Wonder Woman

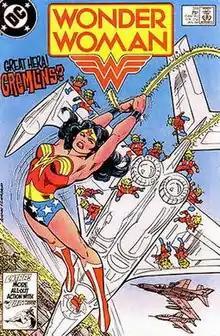
The Invisible Plane in "Sensation Comics" #1 (Jan. 1942); art by Ross Andru and Dick Giordano; design in this illustration closely resembles the Gloster Javelin

Diana is depicted as a masterful athlete, acrobat, fighter and strategist, trained and experienced in many ancient and modern forms of armed and unarmed combat, including exclusive Amazonian martial arts. With her godlike abilities of incalculable superhuman strength, nigh-invulnerability, speed, flight, fast healing and semi-immortality, Diana's fighting prowess is enhanced. In some versions, her mother trained her, as Wonder Girl, for a future career as Wonder Woman. From the beginning, she is portrayed as highly skilled in using her Amazon bracelets to stop bullets and in wielding her golden lasso. Batman once called her the "best melee fighter in the world". The modern version of the character is known to use lethal force when she deems it necessary. In the New 52 continuity, her superior combat skills are the result of her Amazon training, as well as receiving further training from Ares, the God of War, himself, since as early as her childhood. The Golden Age Wonder Woman also had education in advanced arts and sciences as well as psychology, emotions, and emotional intelligence, as did her Amazon sisters.